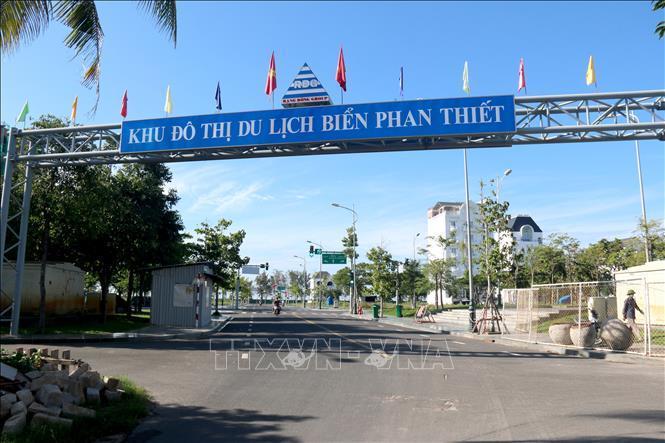
có một phương tiện giao thông đang di chuyển trên đường